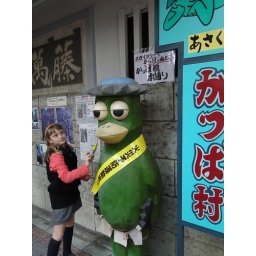
Kappa are mischievous, mythical Japanese river sprites or water imps. Here is a kappa, in Kappabashi.